Montaza

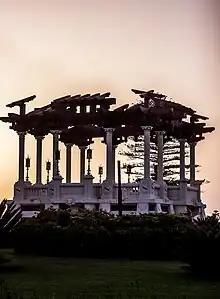
Near Montaza Palace

Montaza is the name of both a district and a park in Alexandria, Egypt. The district includes the park, but the two are legally distinct.